Jonathan Jackson (Illinois politician)

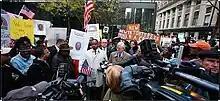
Jonathan Jackson outside Jon Burge indictment

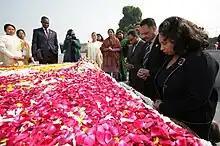
The Jacksons visit Gandhi's grave.

Born into a family steeped in human rights activism, Jackson has traveled the world as an "aide de camp" to his father. He traveled to Syria in 1983, when his father negotiated with Syrian President Hafez al-Assad to release captured American pilot Robert Goodman. He met Fidel Castro in 1984, when his father negotiated the release of 22 Americans being held in Cuba. He was also with his father in August 2005, when he traveled to Venezuela to meet Venezuelan President Hugo Chávez. This followed controversial remarks by televangelist Pat Robertson implying that Chávez should be assassinated. Jackson condemned Robertson's remarks as immoral.